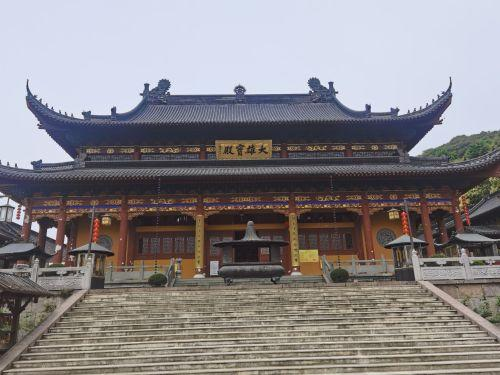
地标名称：大雄讲寺
所在城市：杭州市·余杭区